Ronald Whittam

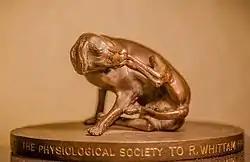
Replica of The Physiological Society's mascot

From 1958 to 1966, Whittam was at the University of Oxford. During that time, he was again in the same department of Sir Hans Krebs who was Whitley Professor of Biochemistry. He was awarded a M.A. at the University of Oxford. In the first two years he conducted research as scientific research staff of the Medical Research Unit. Whittam proved the pacemaker effect of the sodium pump on metabolism with red blood cells. He spent over half of 1958 at Columbia University, New York, working with David Nachmansohn on electrophysiology with single cell electroplaques and the electric eel. Whittam discovered how much potassium is released from a cell of a mammalian. In 1960 he became a Lecturer in the Department of Biochemistry, University of Oxford, joining New College, yet also made a member of the Senior Common Room at Hertford College. He was a moderator for exams in physiology having been asked by Professor Sir Lindor Brown, the Waynflete Professors of Physiology. A real advance in physiology was made by Whittam in 1962 when he had three Papers published: Spatial asymmetry in the stimulation of a membrane adenosine triphosphatases; the asymmetrical stimulation of a membrane adenosine triphosphatase in relation to active cation transport and directional effects of the alkali metal ions on adenosine triphosphate hydrolysis in erythrocyte ghosts. This research was referred to by The Royal Society upon Whittam being elected a Fellow, "Ronald Whittam conducted important studies of the mechanism of active transport of ions in animal tissues. He demonstrated the special asymmetry of the ATPase of the red blood cell membrane, which acts only when Na is inside and K is outside the membrane. He was the first to demonstrate that active transport can exert a feedback control over the rate of cellular metabolism. These concepts, of directionality as an inherent part of an enzyme reaction in membranes, are of fundamental significance for the understanding of the relations between physiological function and the mechanism of enzyme action."